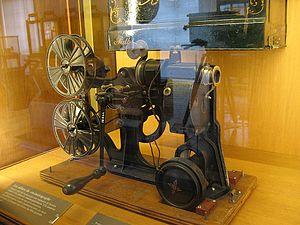
Projecteur Pathé Kok (1912) - CNAM
Le Pathé Kok, créé en 1912 par Charles Pathé, fut la première expérience Pathé de cinéma familial à format réduit. Ce nouveau film faisait 28 mm de large, avait des perforations dissymétriques et, surtout, était en diacétate de cellulose, donc ininflammable, alors que le film 35 mm utilisé à l'époque était en celluloïd, particulièrement dangereux car facilement inflammable.